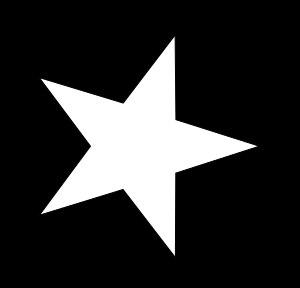
La Renga est un groupe de hard rock argentin, originaire de Buenos Aires. Il est, avec Catupecu Machu, Divididos, et bien sûr Soda Stereo, l'un des meilleurs groupes de rock argentin.